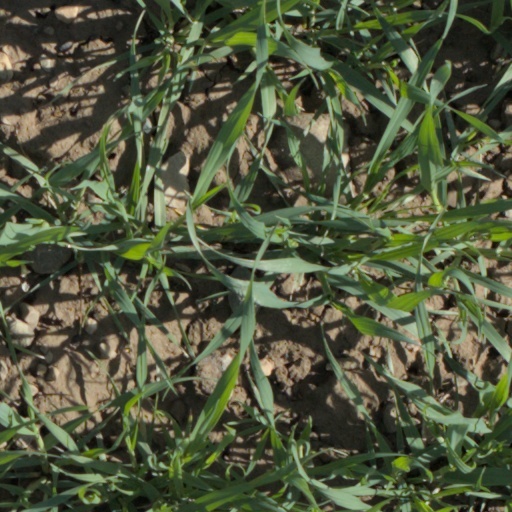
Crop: wheat